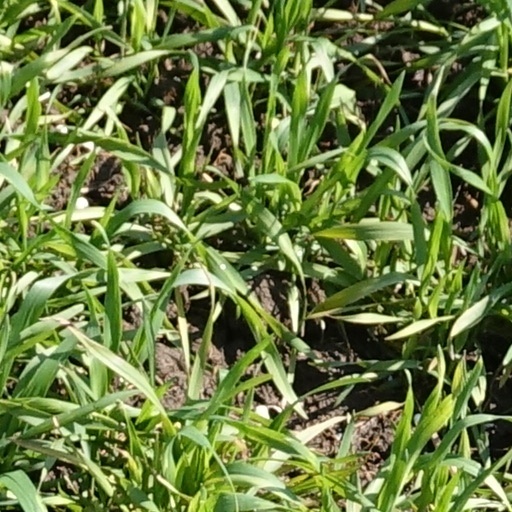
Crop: wheat